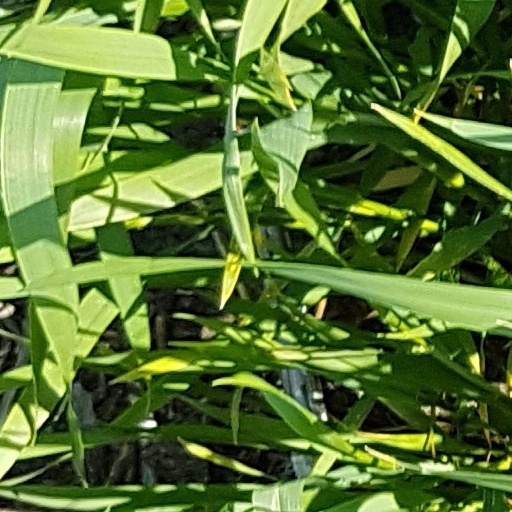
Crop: wheat